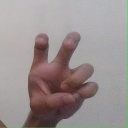
अक्षर: छ